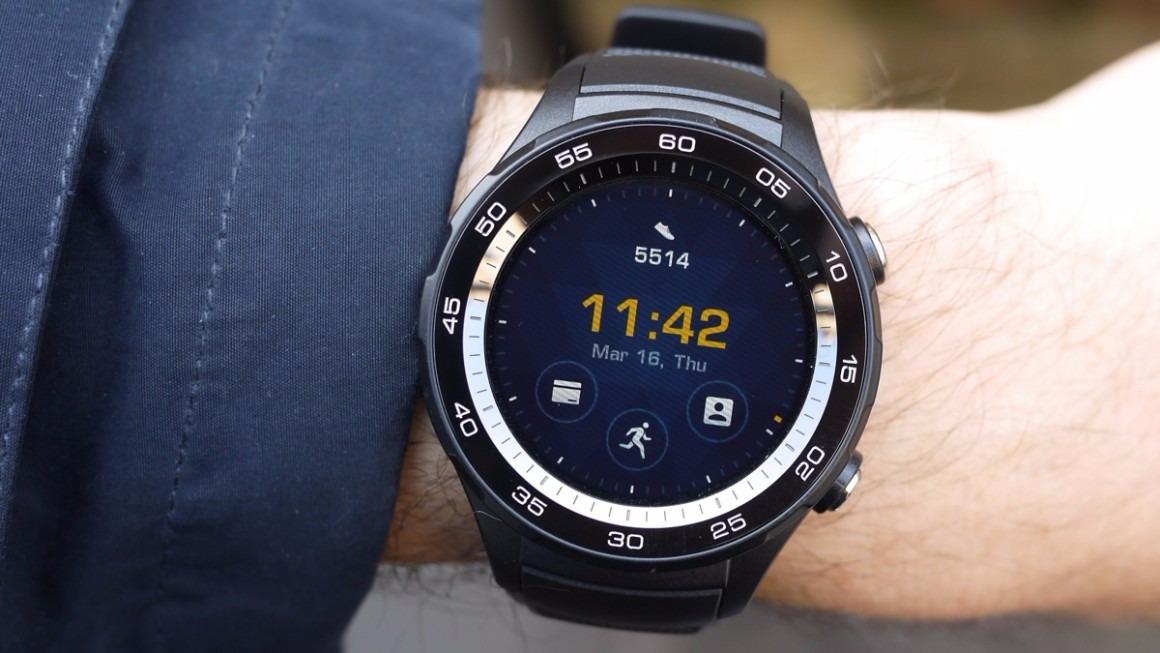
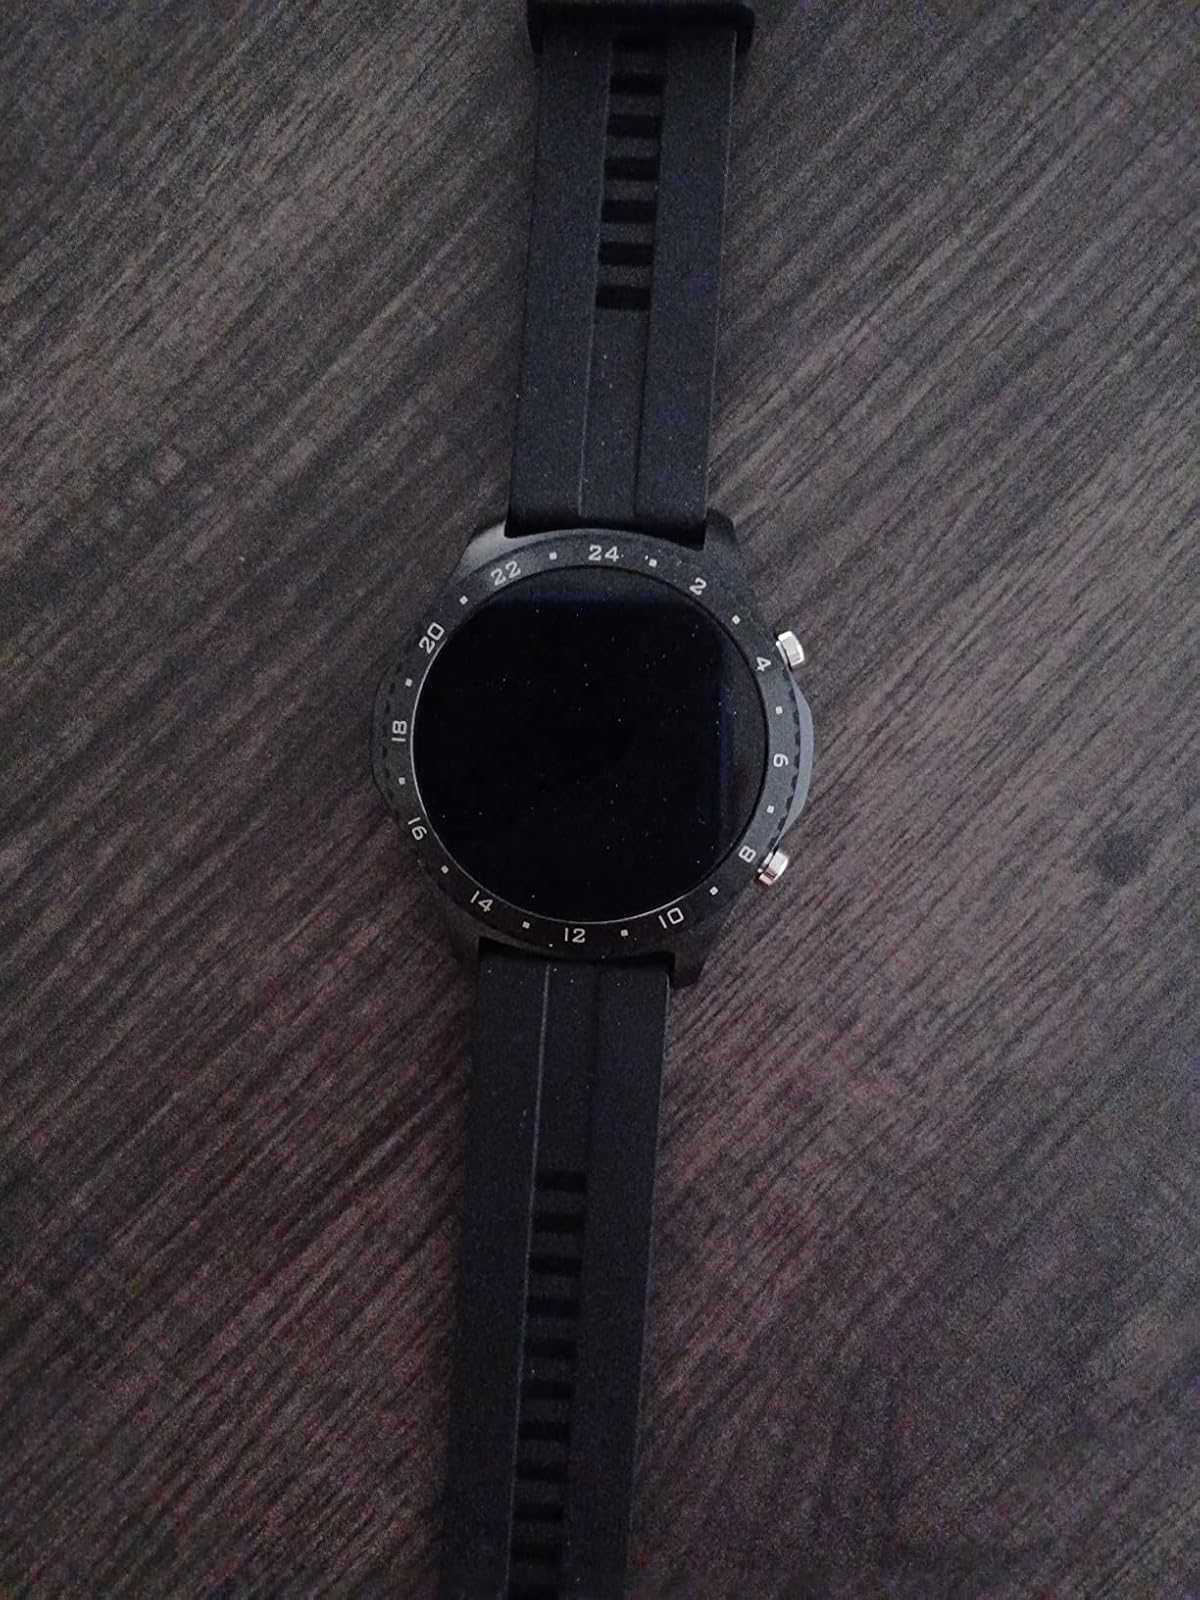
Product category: smartwatch
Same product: no